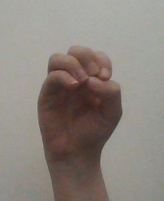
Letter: ha